Lucia Migliaccio

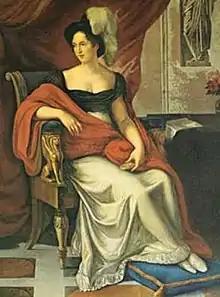
Portrait by Vincenzo Camuccini, 19th-century

Lucia Migliaccio, "suo jure" 12th Duchess of Floridia (19 July 1770 – 26 April 1826) was the second wife of Ferdinand I of the Two Sicilies. Their marriage was morganatic and Lucia was never a queen consort.